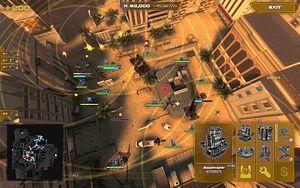
Nuclear Dawn est un jeu vidéo mêlant stratégie en temps réel et tir à la première personne développé par InterWave Studios et édité par Iceberg Interactive, sorti en 2011 sur Windows, Mac et Linux.